Ferragut

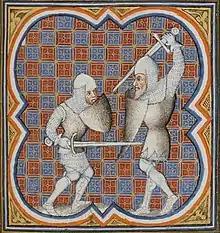
Combat of Roland and the giant Ferragut. Illuminated miniature from "Grandes Chroniques de France", c1375-1380 (BnF Français 2813, fol. 118)

Ferragut (also known as Ferragus, Ferracutus, Ferracute, Ferrakut, Ferraguto, Ferraù, Fernagu) was a character—a Saracen paladin, sometimes depicted as a giant—in texts dealing with the Matter of France, including the "Historia Caroli Magni", and Italian epics, such as "Orlando Innamorato" by Matteo Maria Boiardo and "Orlando Furioso" by Ludovico Ariosto. In the tales, he was portrayed as physically invulnerable except at his navel/stomach, and was eventually killed (or fated to be killed) by the paladin Roland.